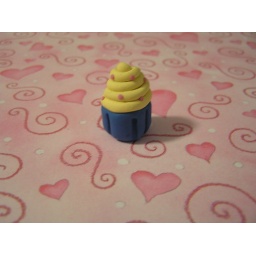
cute banana frosted cupcake with pink sprinkles! made by me with polymer clay!